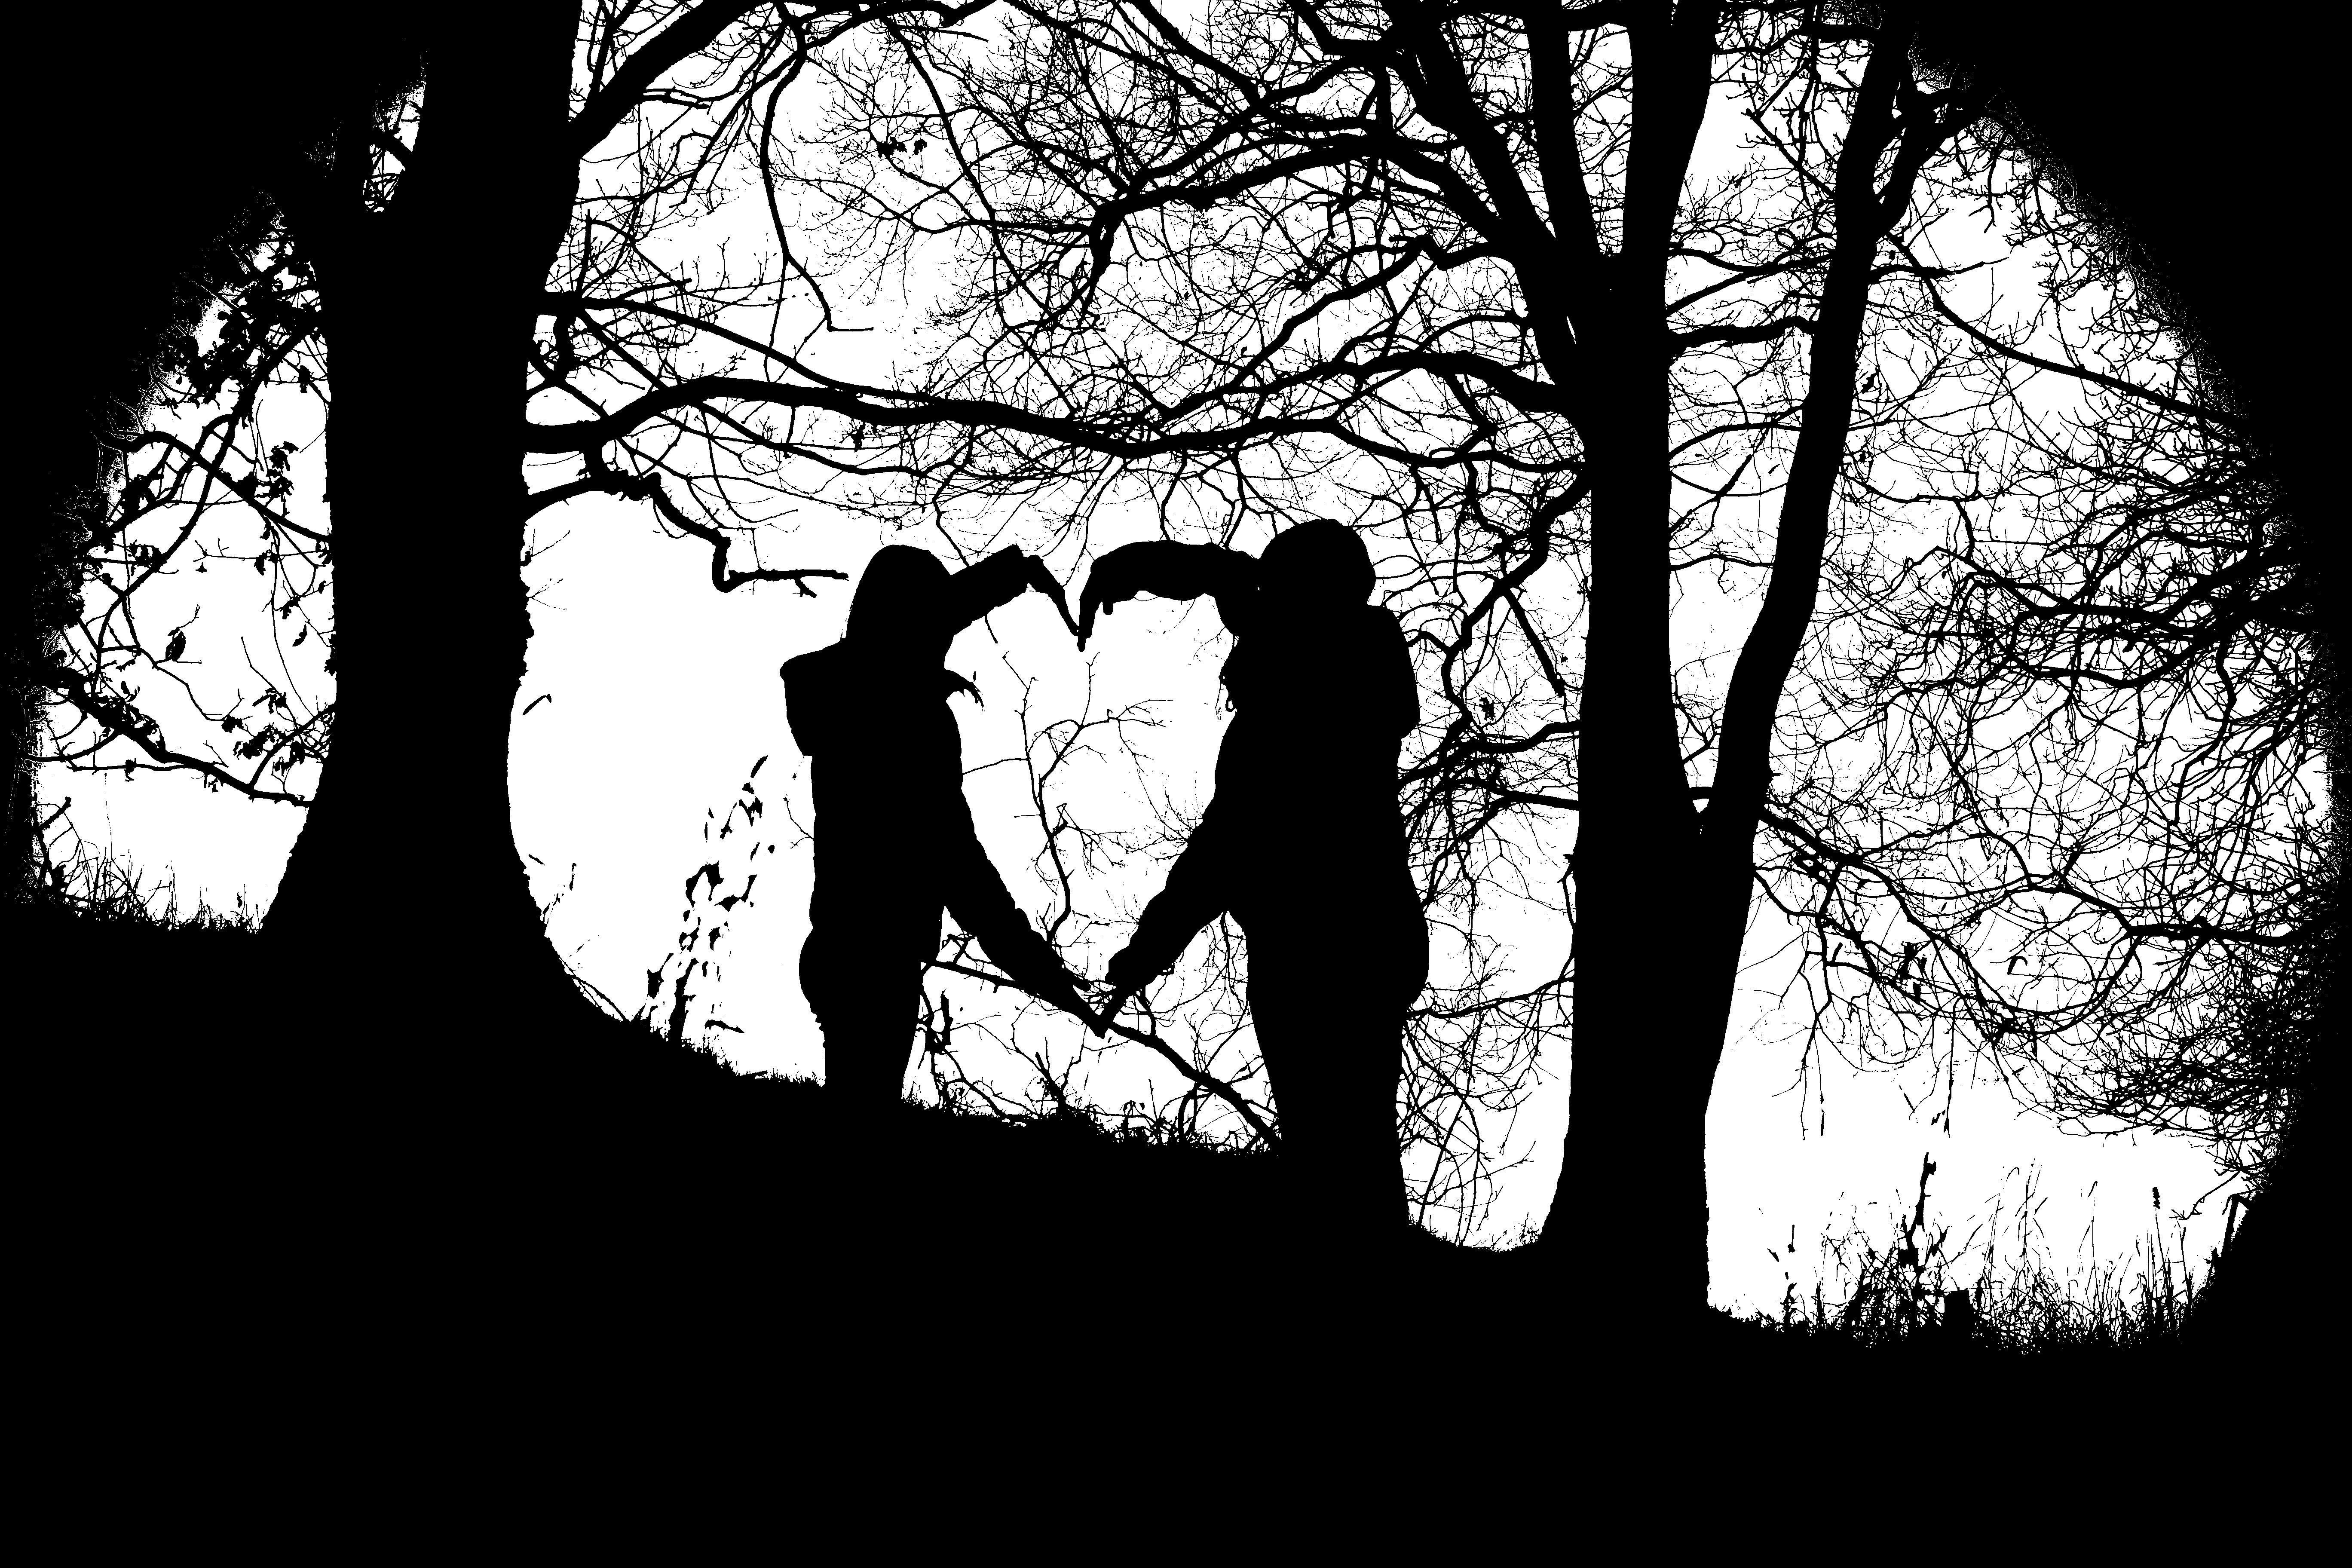
black and white, love, heart, evening, friendship, monochrome, girls, sketch, illustration, hands, trust, cartoon, monochrome photography